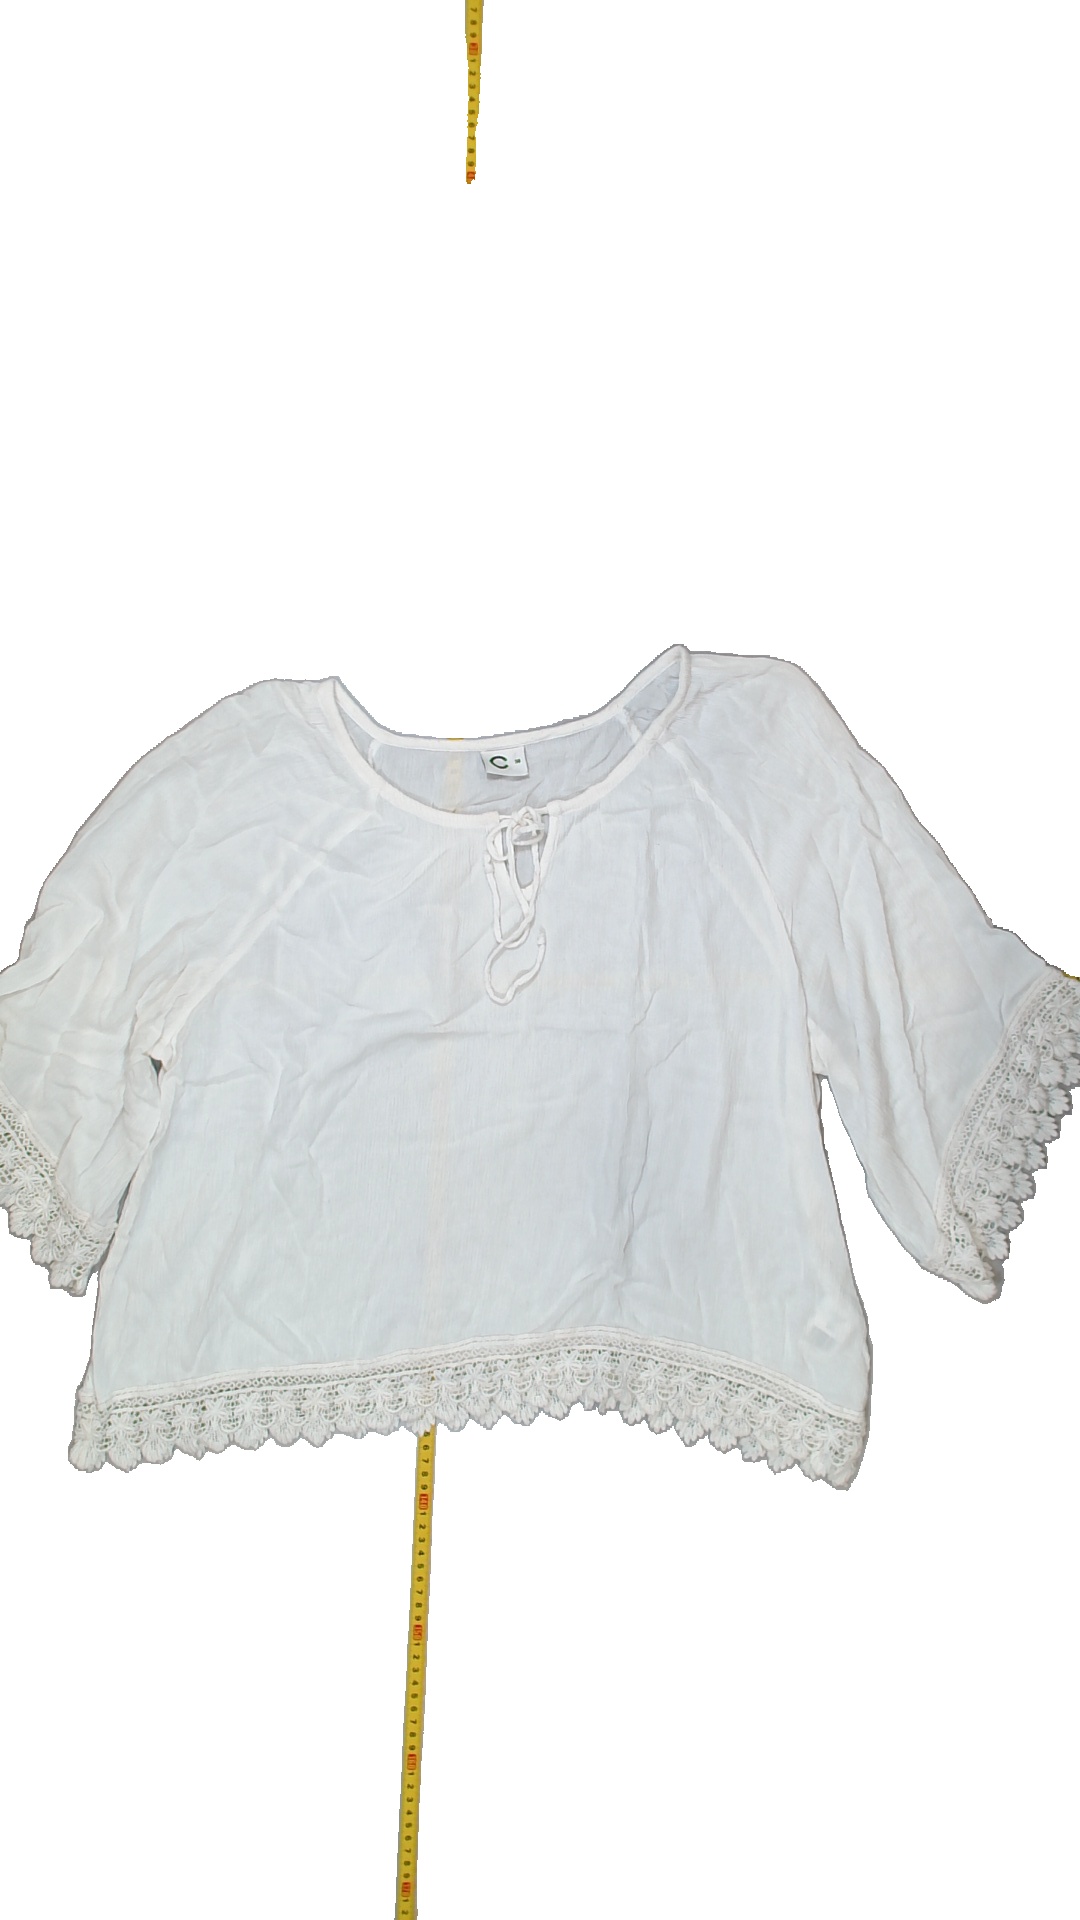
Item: Blouse (Ladies)
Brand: Cubus
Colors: White
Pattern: Lace
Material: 100%viscose
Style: No trend
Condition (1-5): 4
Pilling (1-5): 4
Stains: No
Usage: Reuse
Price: <50